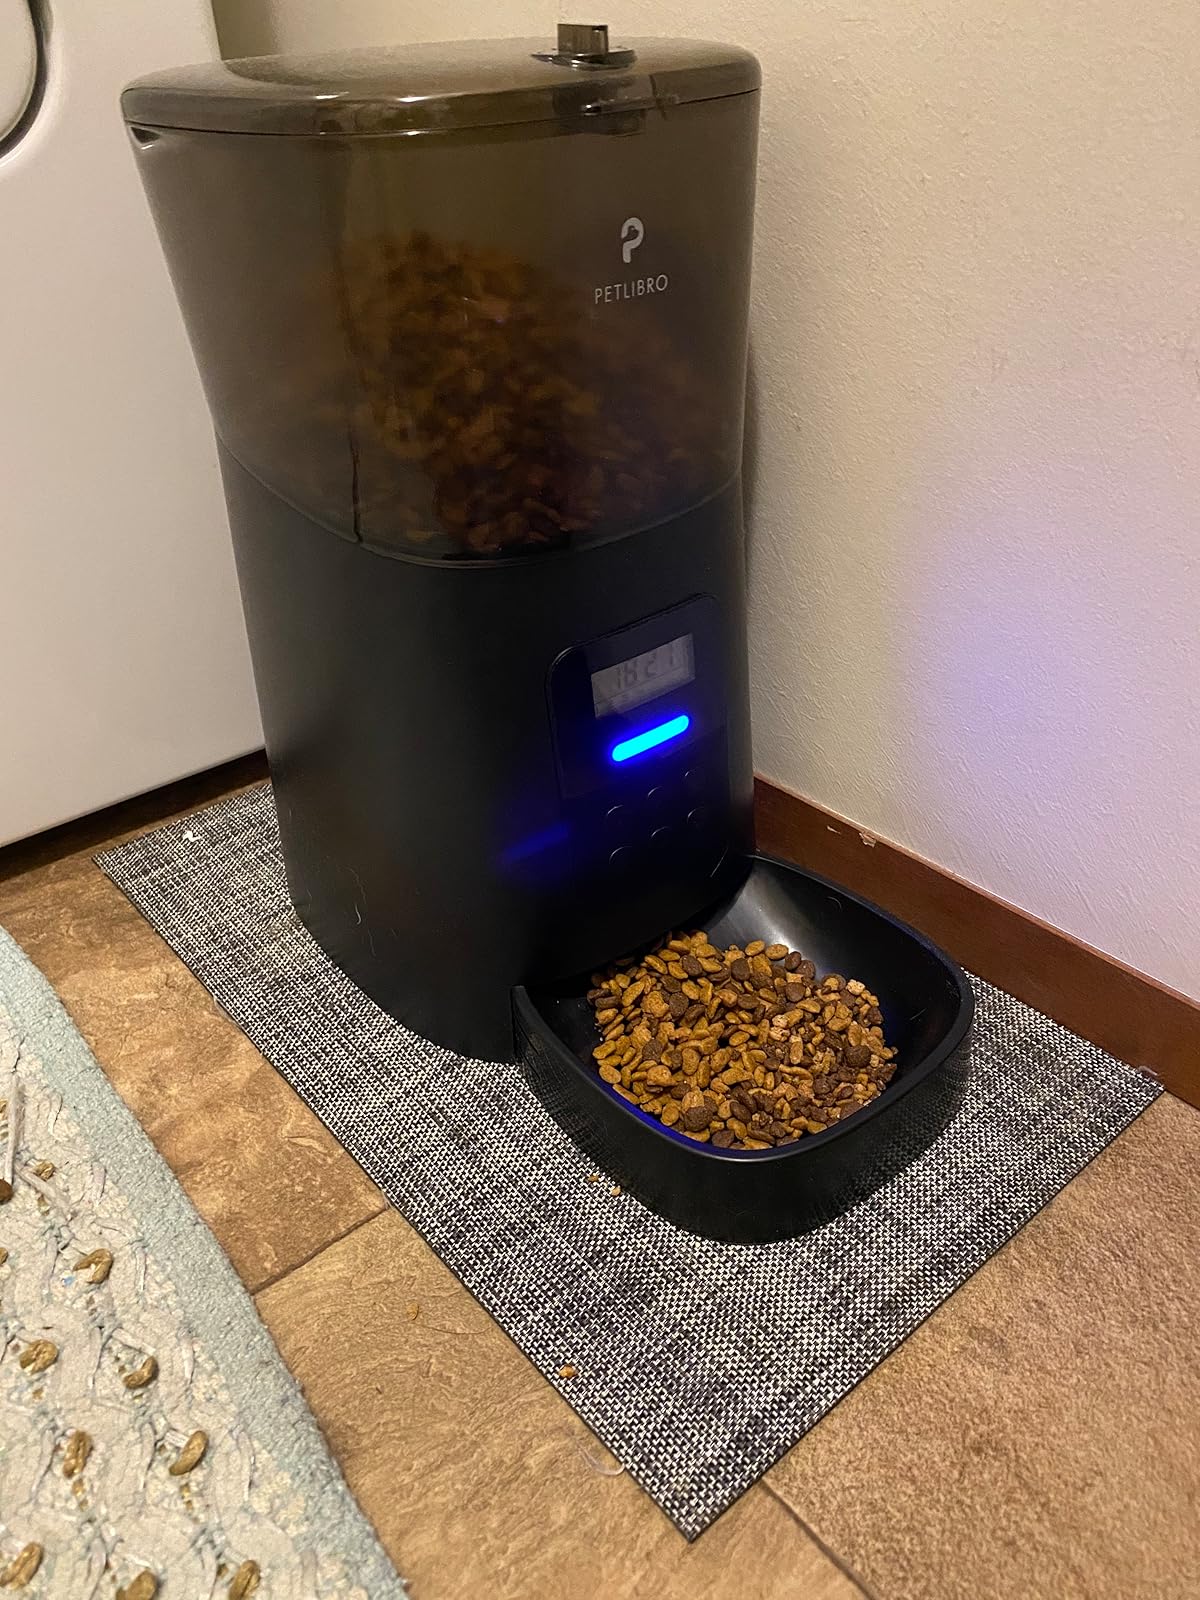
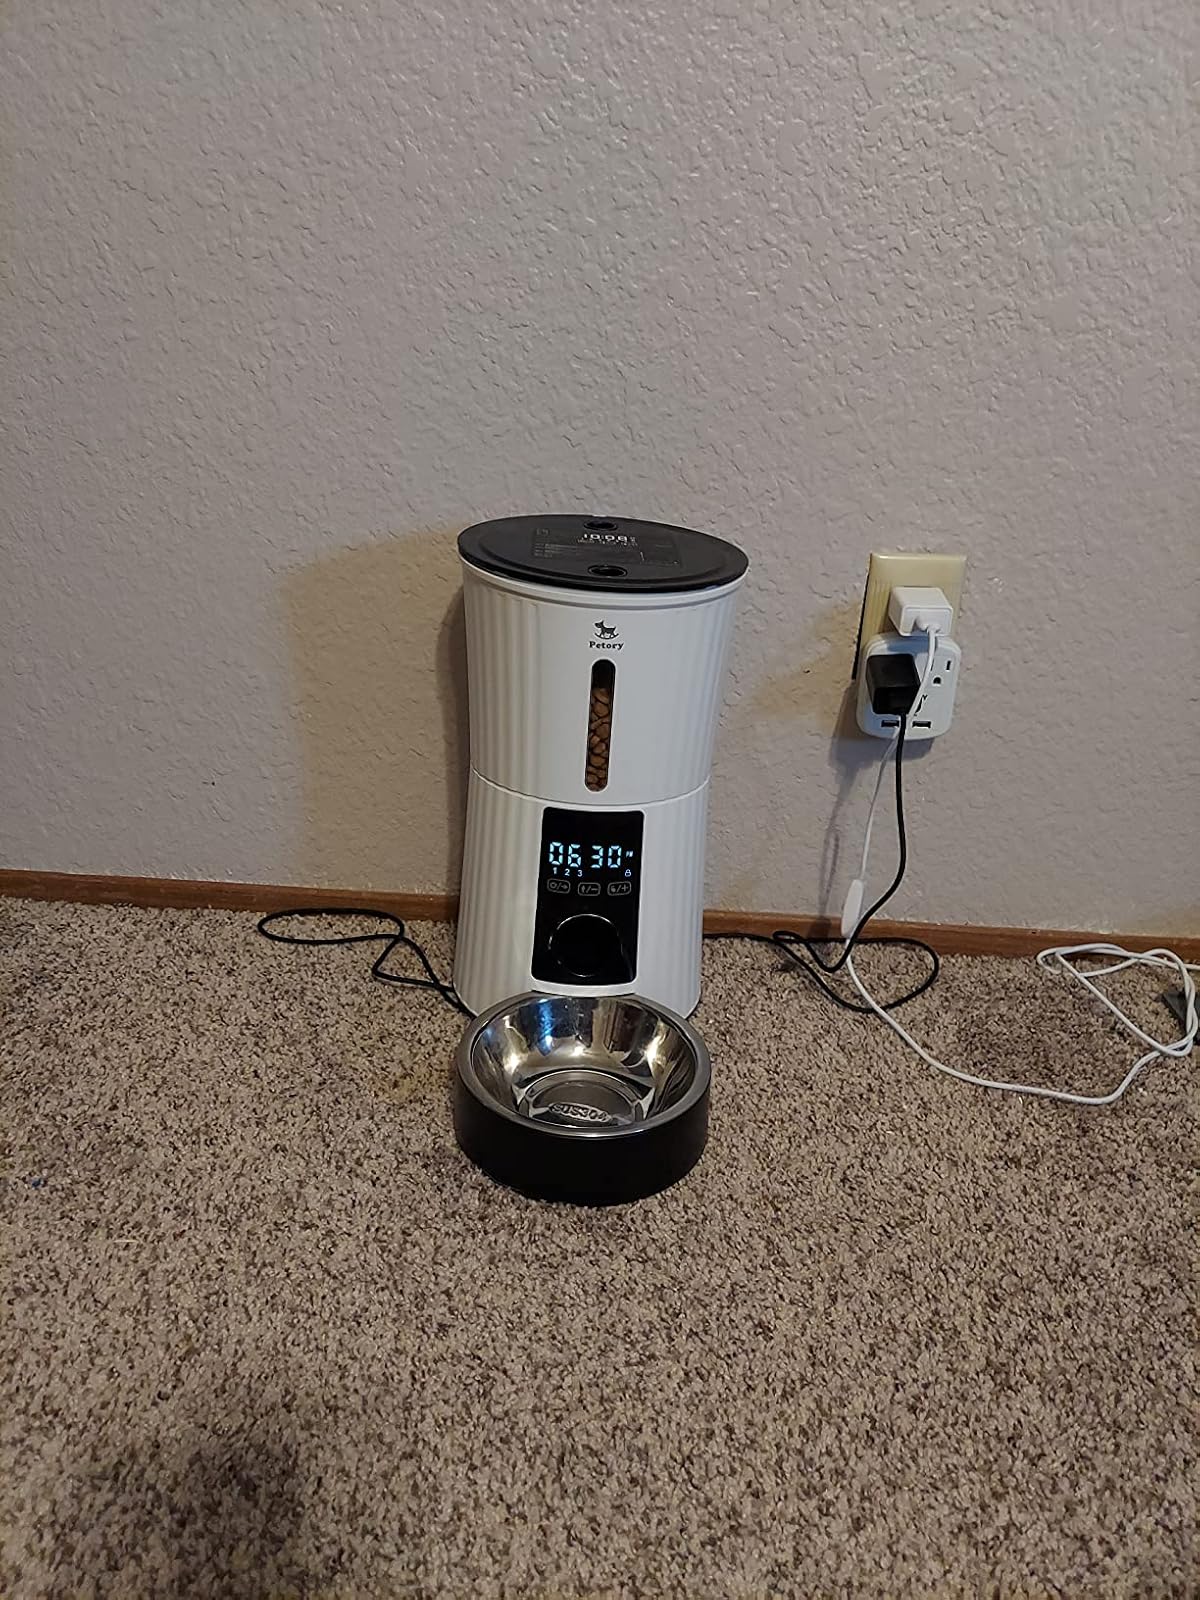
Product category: items_feeder
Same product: no